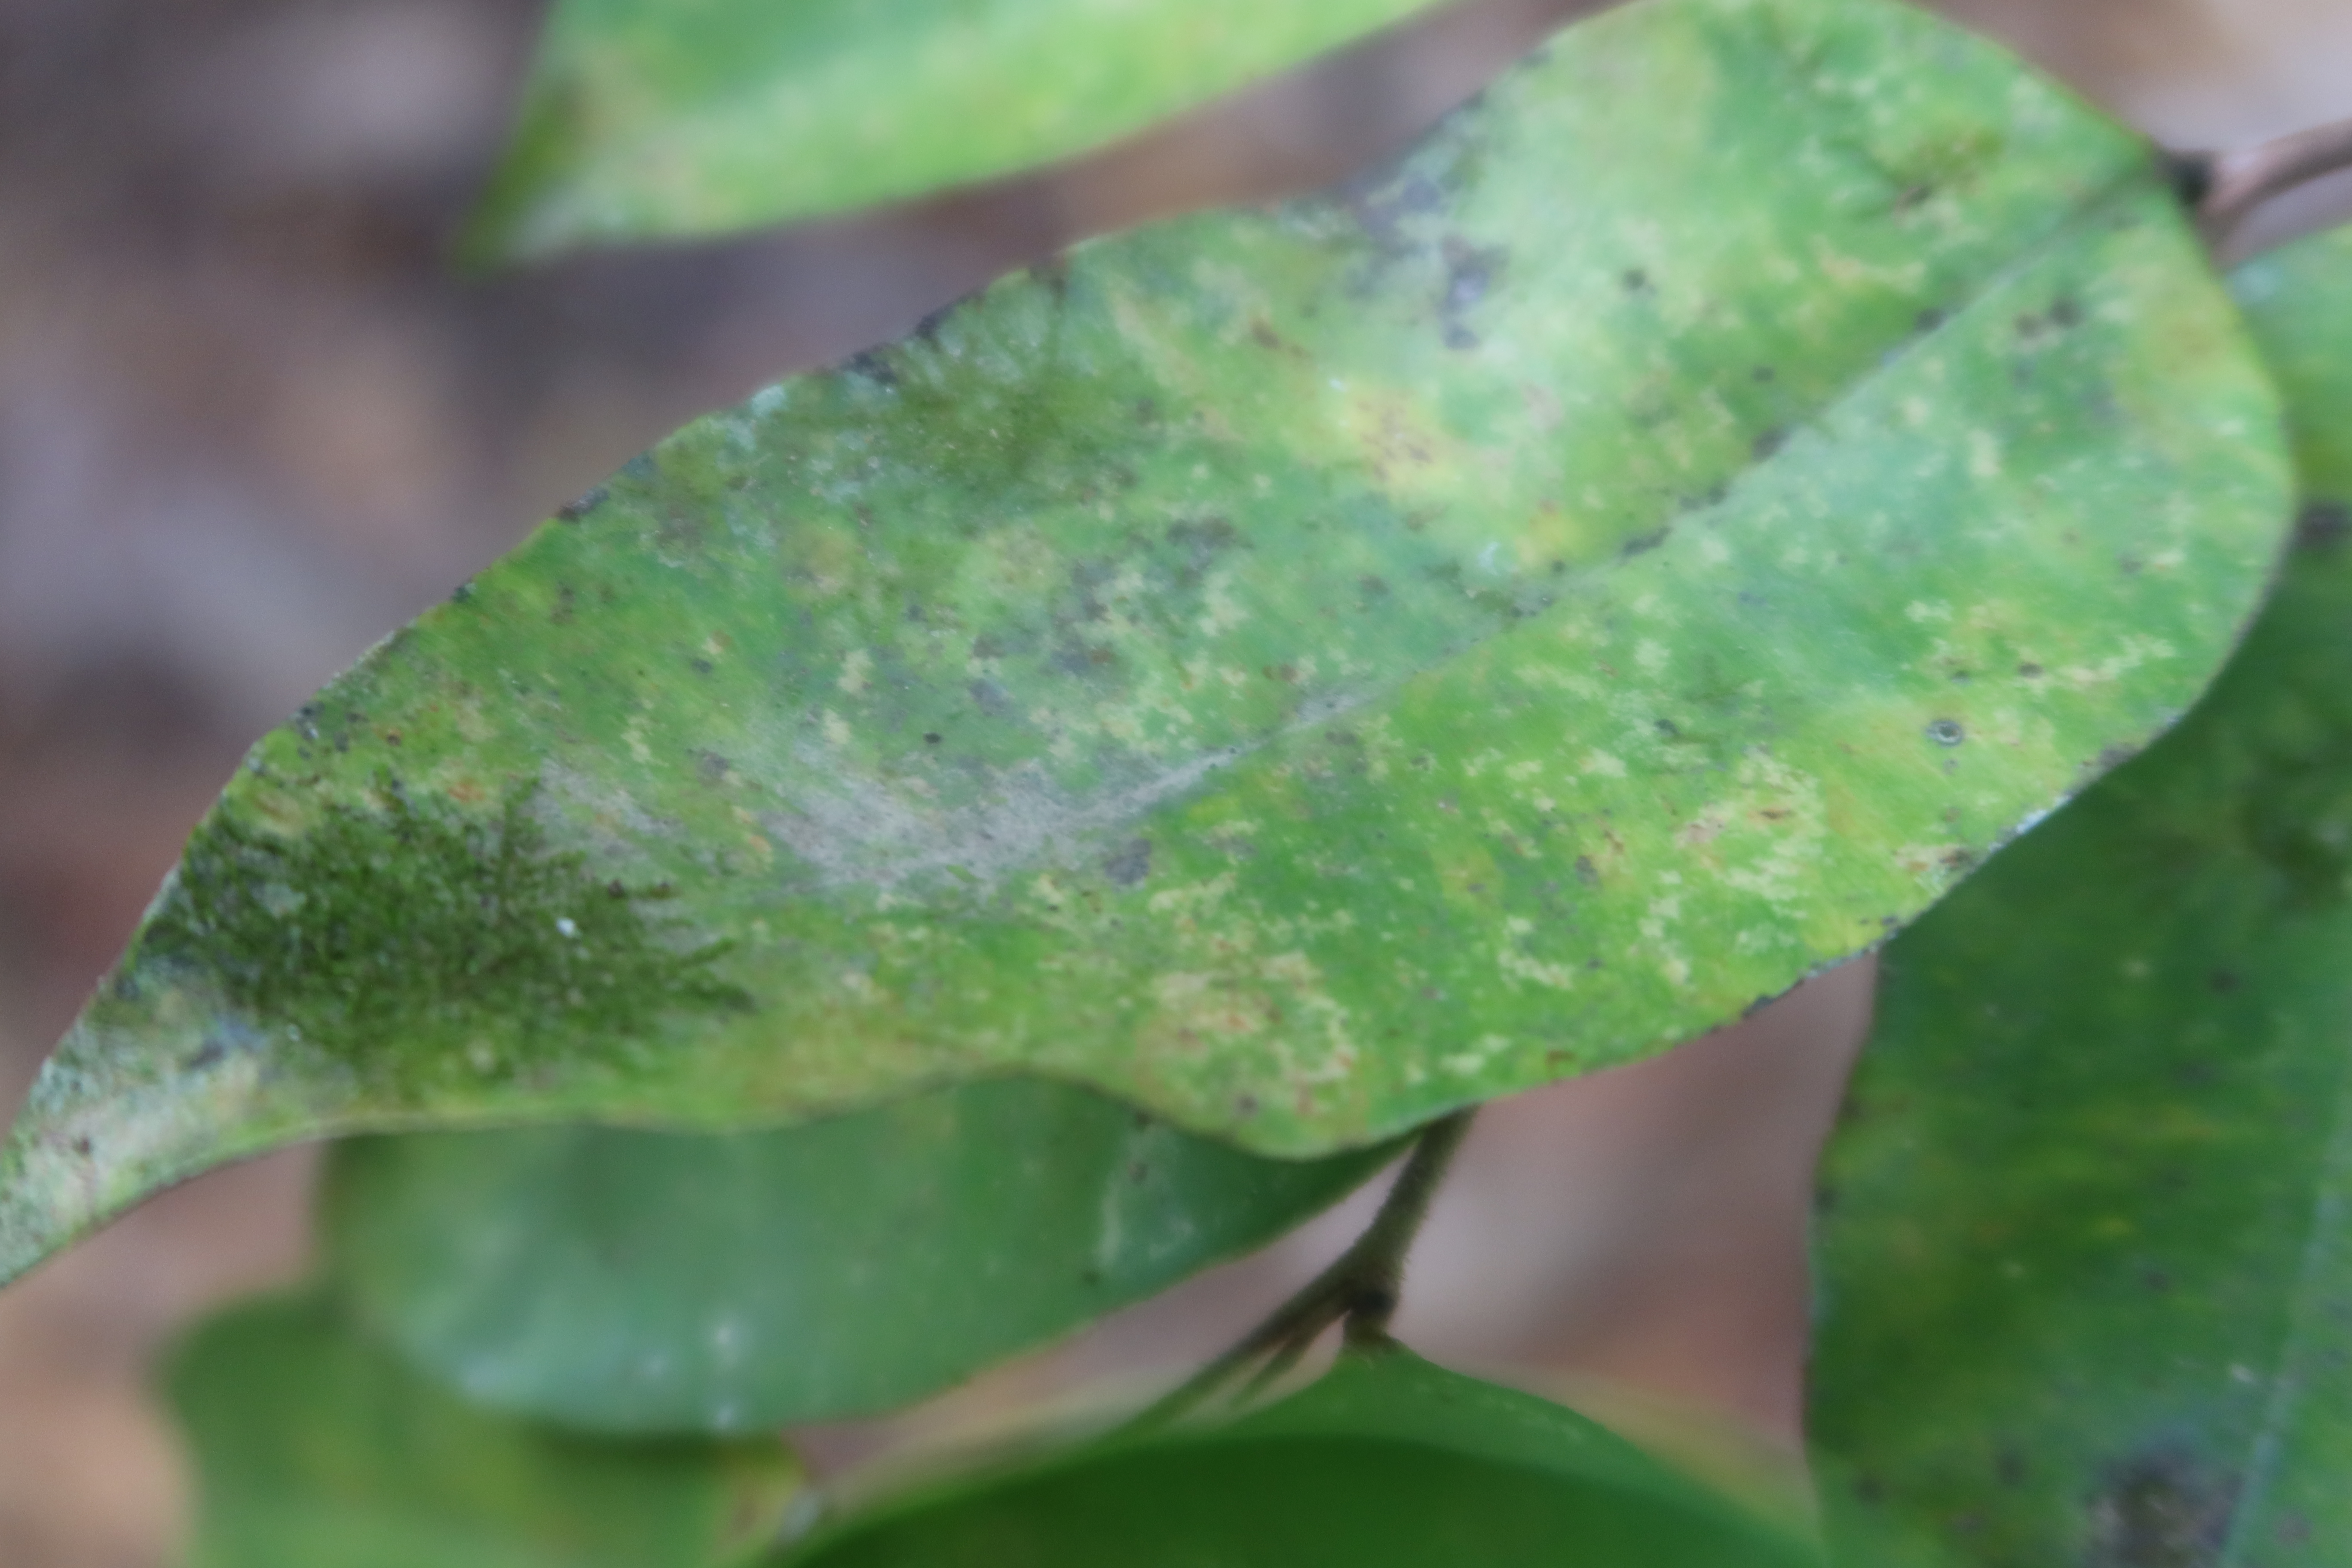
Label: Downy mildew